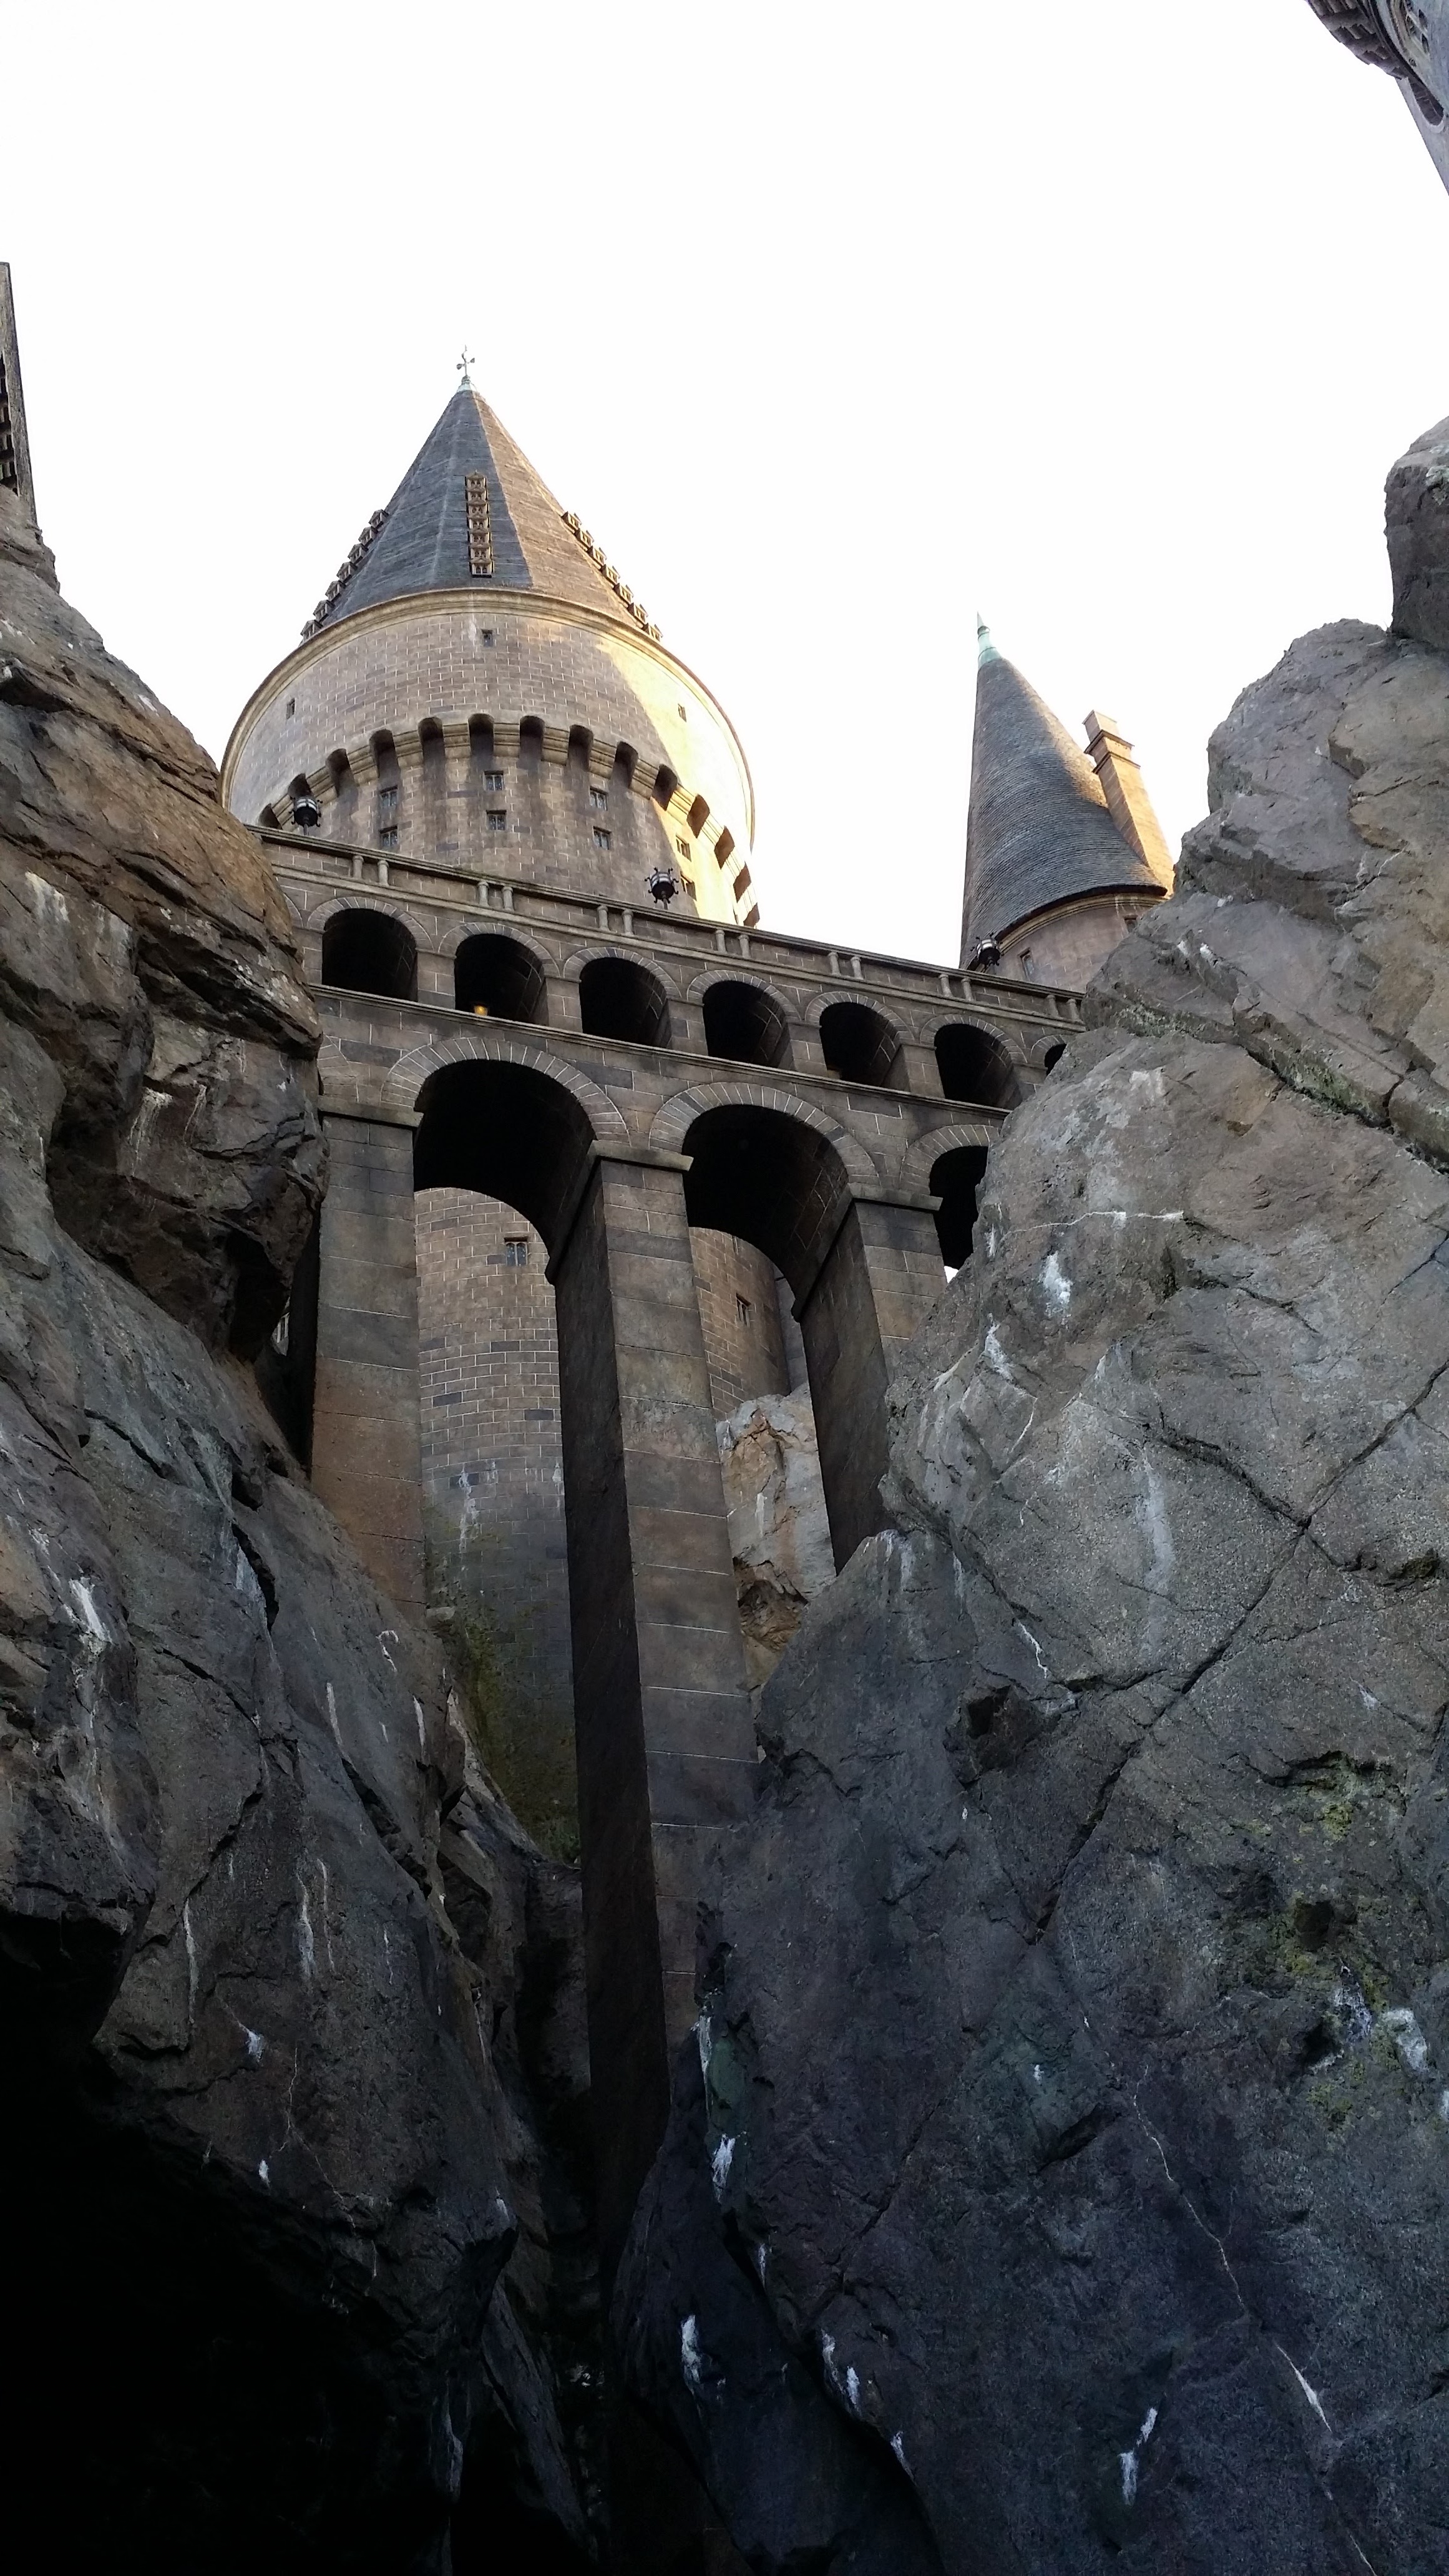
rock, formation, landmark, harry potter, temple, ruins, universal, hogwarts, ancient history